Chan Zuckerberg Initiative

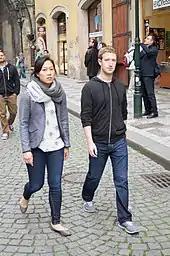
Priscilla Chan and Mark Zuckerberg (Prague, 2013)

The Chan Zuckerberg Initiative (CZI) is an organization established and owned by Facebook founder Mark Zuckerberg and his wife Priscilla Chan with an investment of 99 percent of the couple's wealth from their Facebook shares over their lifetime. The CZI is legally set up as a limited liability company (LLC) that can be seen as a for-profit charity and is an example of philanthrocapitalism. CZI has been deemed likely to be "one of the most well-funded philanthropies in human history". Chan and Zuckerberg announced its creation on 1 December 2015, to coincide with the birth of their first child. Chan has said that her background as a child of immigrant refugees and experience as a teacher and pediatrician for vulnerable children influences how she approaches the philanthropy's work in science, education, immigration reform, housing, criminal justice, and other local issues.